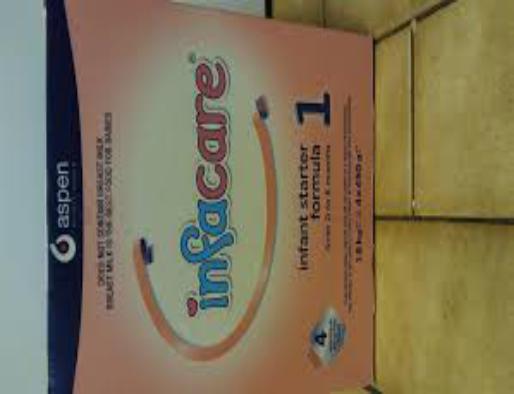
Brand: Infacare
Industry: Food